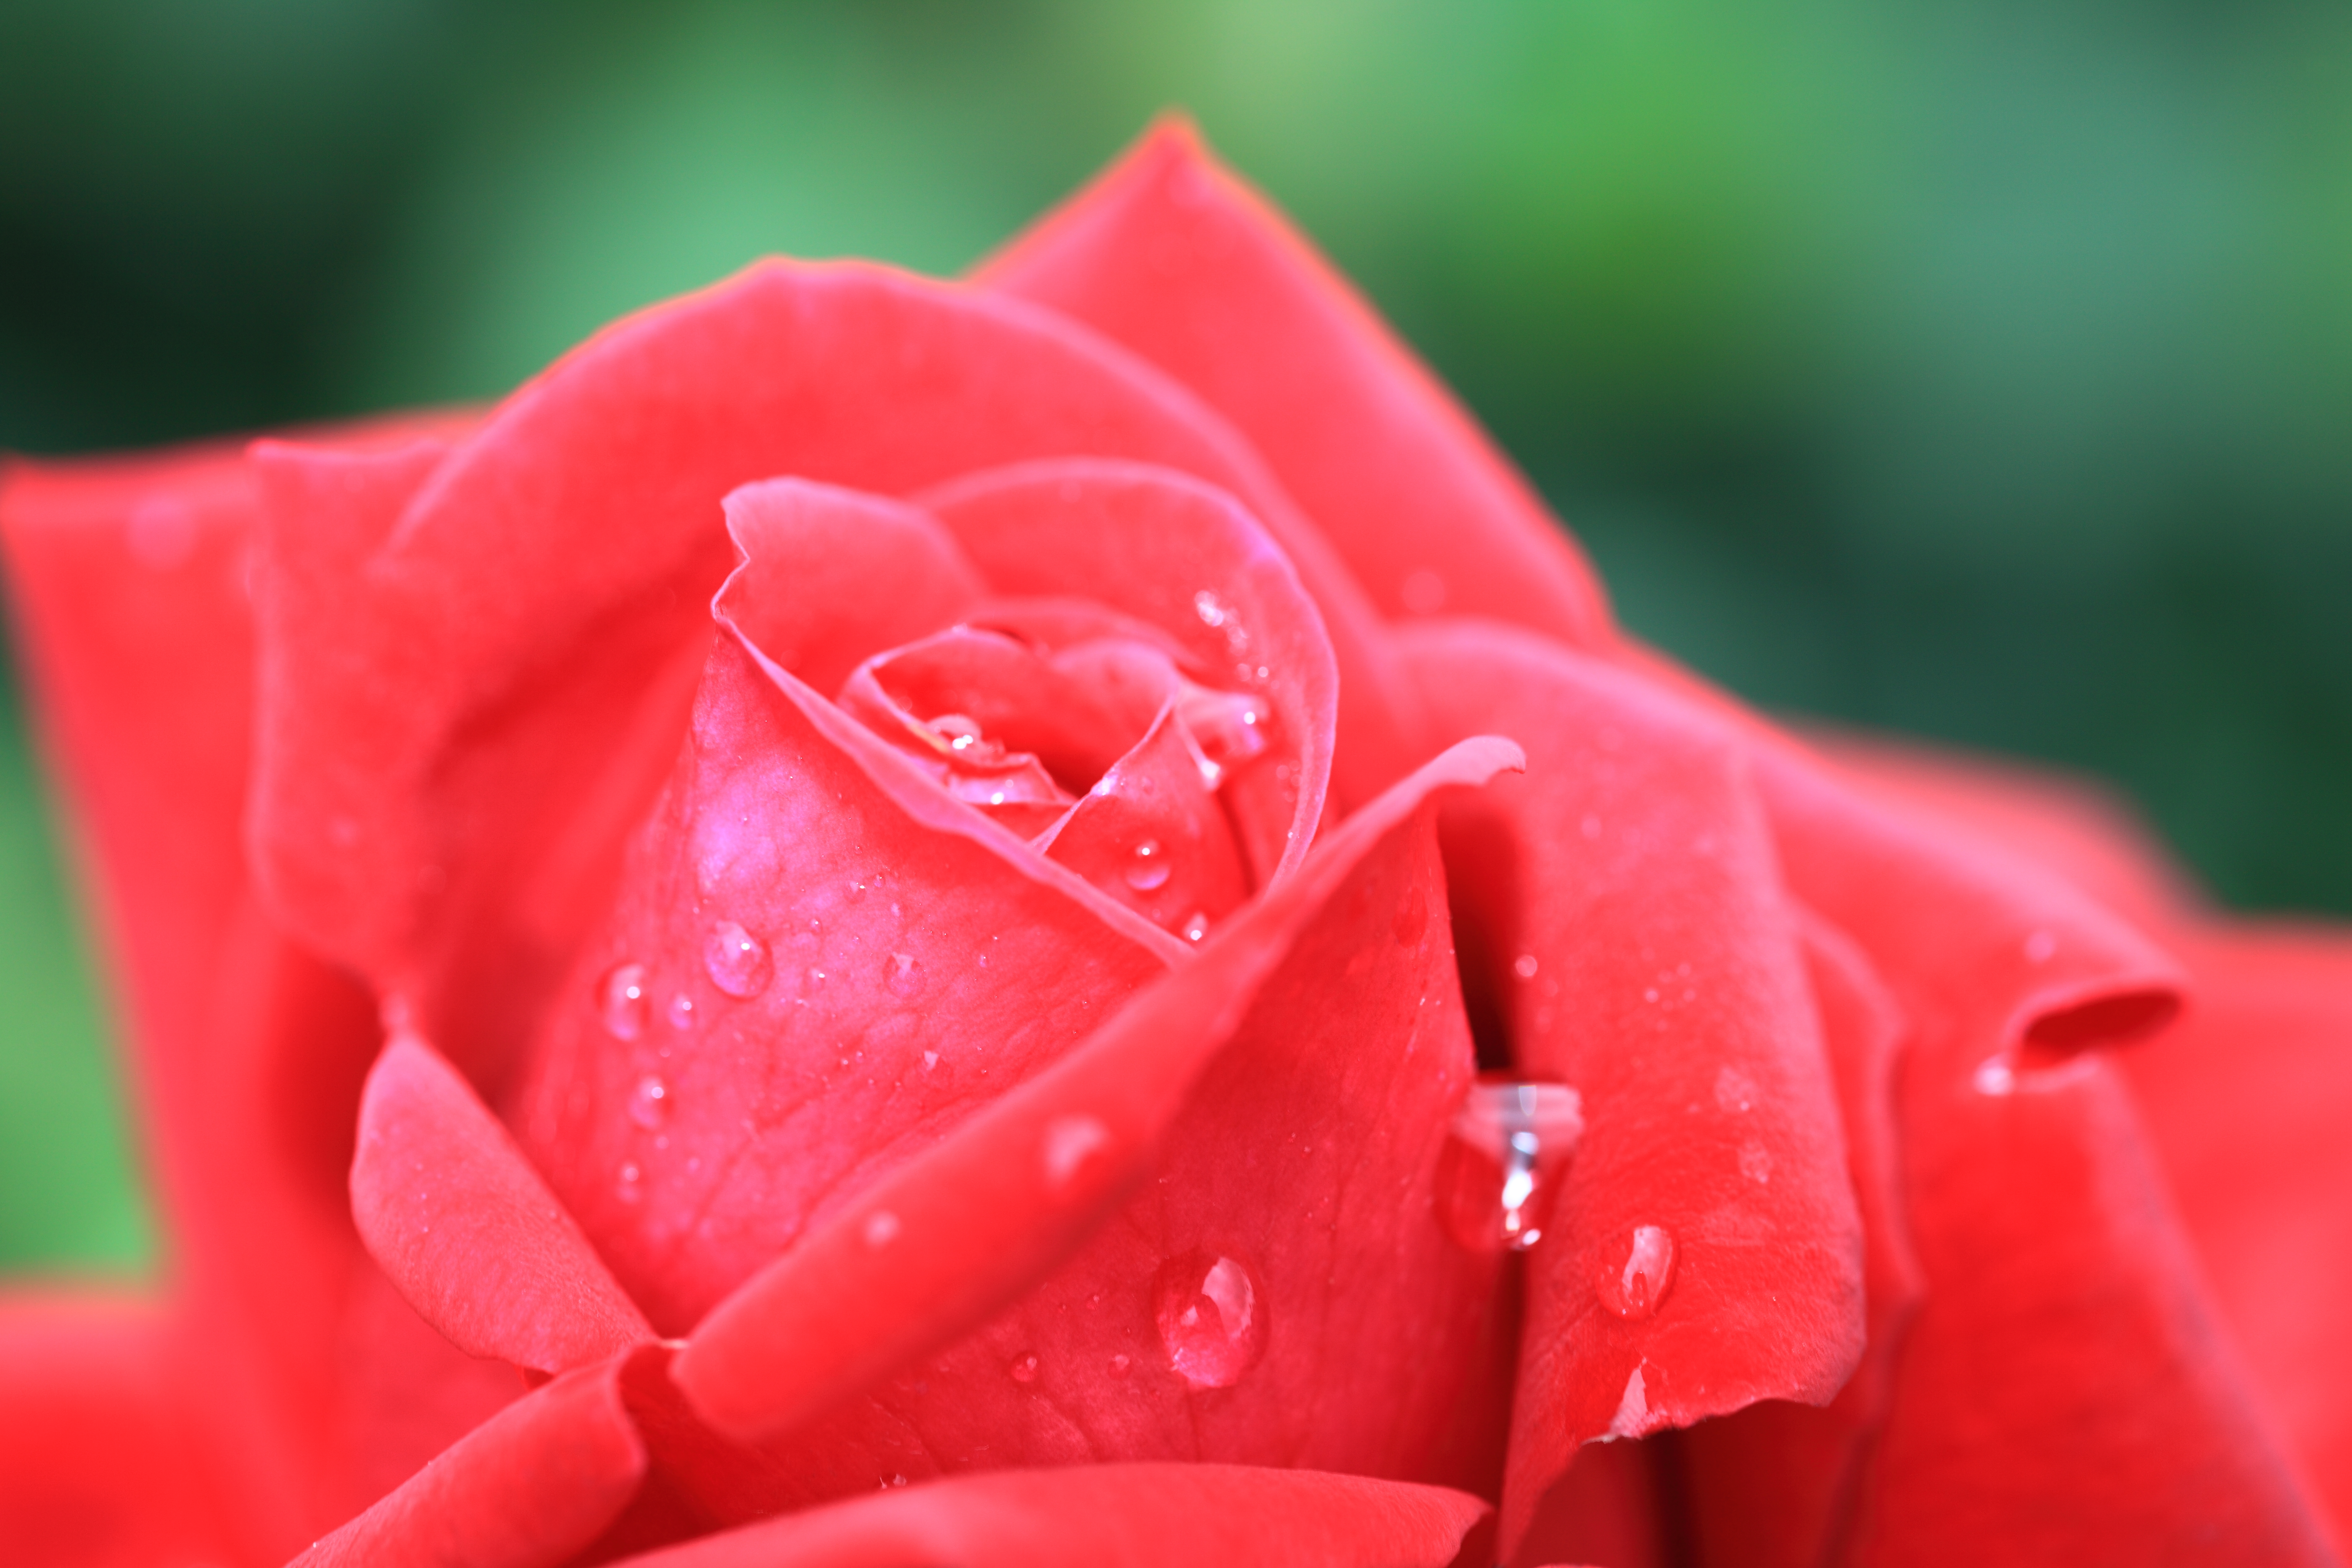
plant, photography, flower, petal, rose, high, red, pink, close up, rosa, 5d, hires, markii, hi, res, resolution, gunma, maebashi, gunmaflowerpark, macro photography, flowering plant, garden roses, rose family, plant stem, land plant, rose order